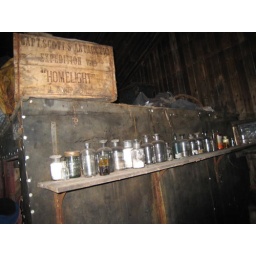
A special box of lamp oil dedicated to Scott's expedition, over a shelf of laboratory chemicals.